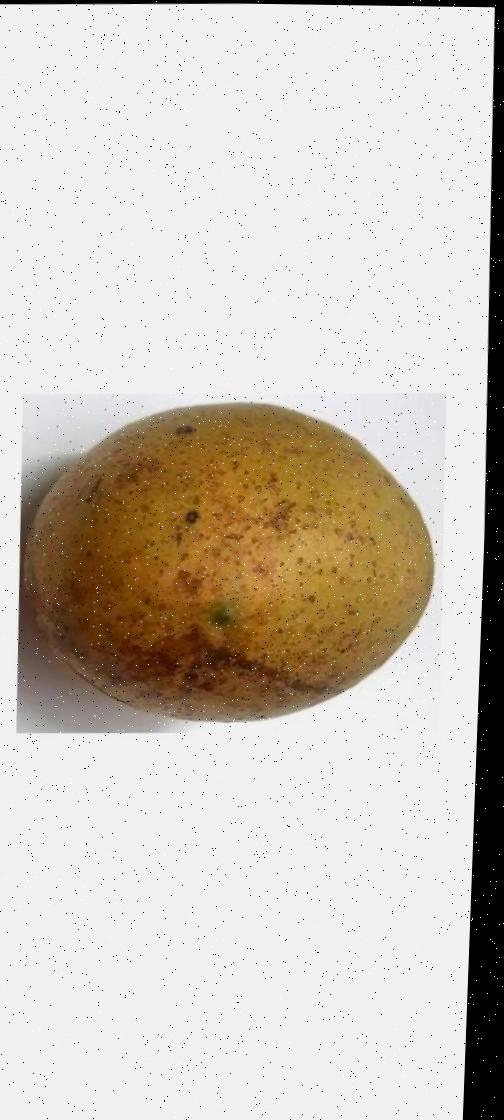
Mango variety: Gourmoti